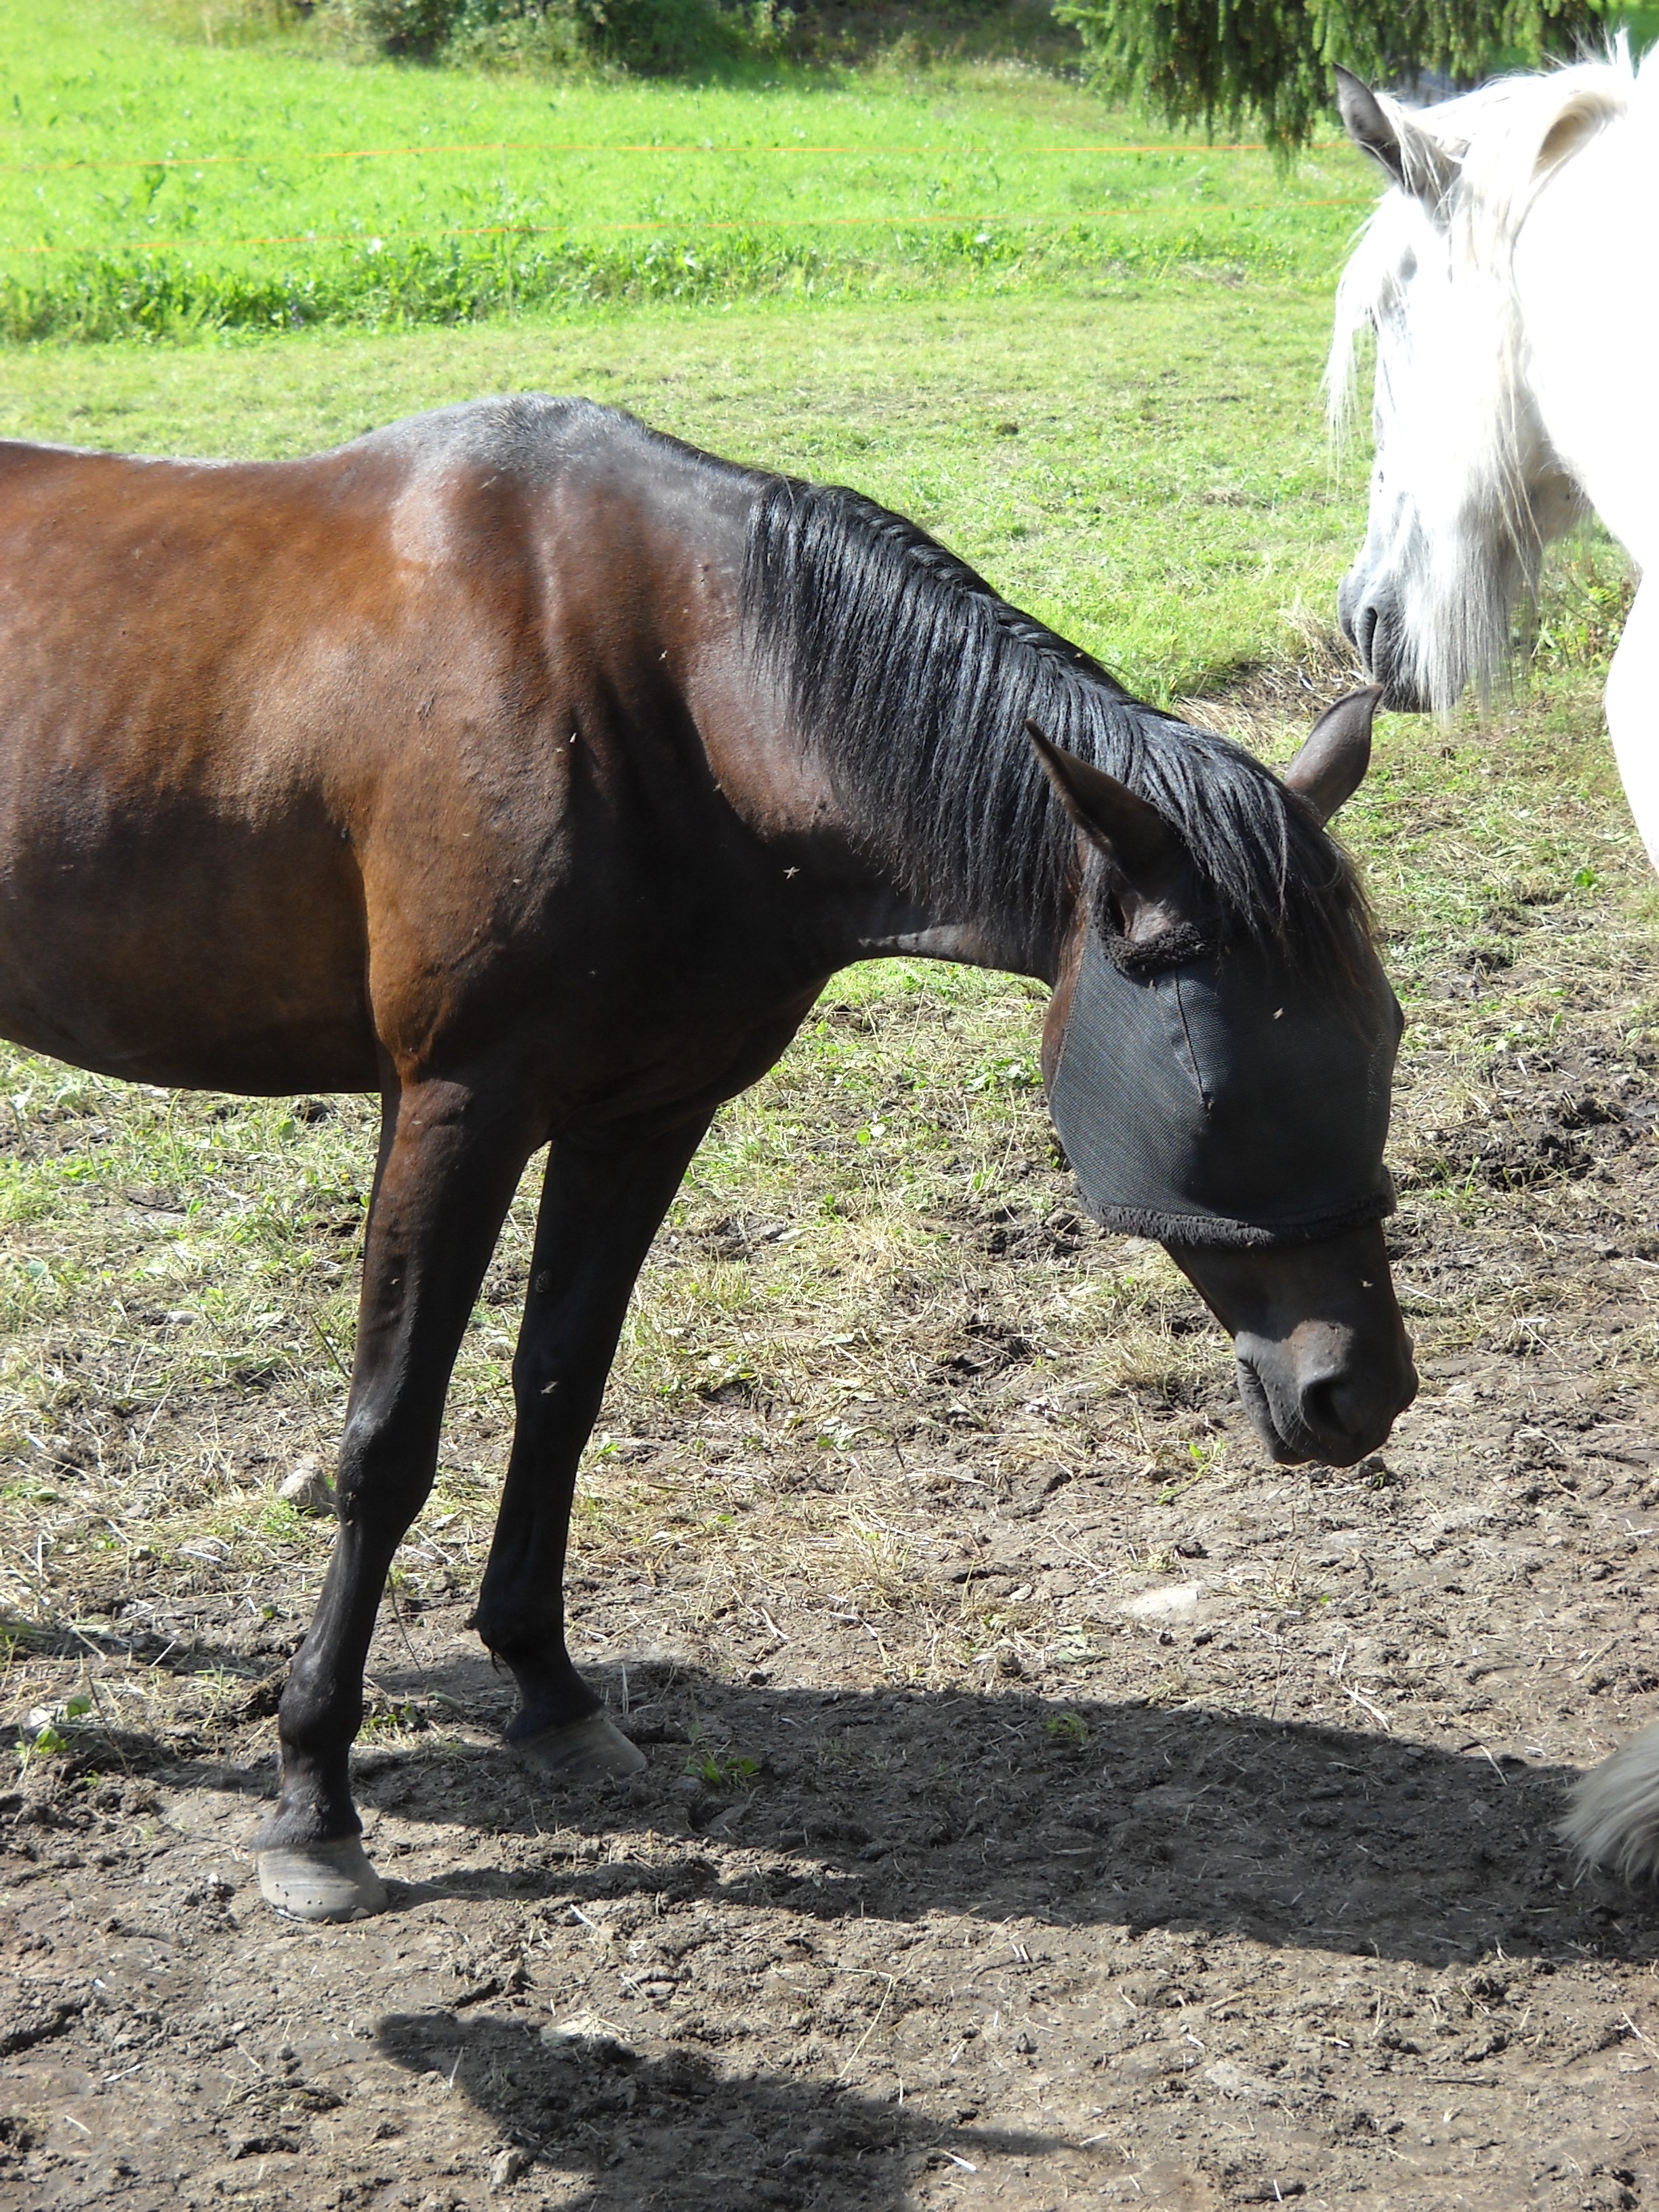
pasture, grazing, horse, bay, mammal, stallion, mane, fauna, vertebrate, mare, foal, colt, pack animal, race horse, horse like mammal, mustang horse, amerikanravuri, any warm blooded, the trotter